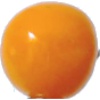
Label: physalis